End of the Century (film)

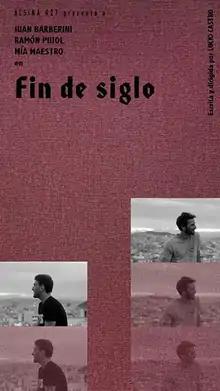
Theatrical release poster

End of the Century is a 2019 Argentine romantic drama film written and directed by Lucio Castro. The film stars Juan Barberini as Ocho, a man from Argentina on vacation in Barcelona, who has a casual sexual encounter with Javi (Ramón Pujol), a Spaniard from Berlin. The men soon realize that they have met before, 20 years earlier in 1999, when they were both in the closet about their sexuality and too afraid to pursue a relationship with each other. The film also stars Mía Maestro as Sonia, Javi's girlfriend at the time of the original meeting.